Claudia de Heredia

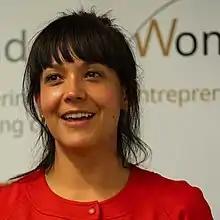
in 2019

Romo was born in Mexico City. She took a degree in marketing at Tecnológico de Monterrey Campus Santa Fe and graduated in 2006. She then worked in Procter & Gamble in México until 2009.